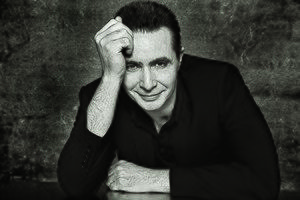
Édouard Lock, né le 3 mars 1954 à Casablanca au Maroc, est un chorégraphe, photographe et cinéaste québécois. Il a dirigé la troupe de danse La La La Human Steps jusqu'à sa dissolution en septembre 2015.